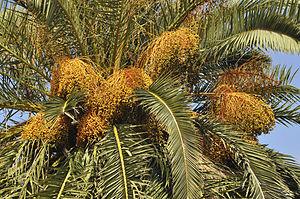
Infrutescence d'un palmier des Canaries (Phoenix canariensis) à Puerto de la Cruz, Ténérife, Espagne.
Le dattier des Canaries ou palmier des Canaries, parfois appelé faux dattier, est une espèce de plantes à fleurs appartenant au genre Phoenix et à la famille des Arécacées. L'épithète spécifique canariensis indique sa provenance : les îles Canaries.
Une infrutescence est l'ensemble des fruits résultant du développement d'une inflorescence.